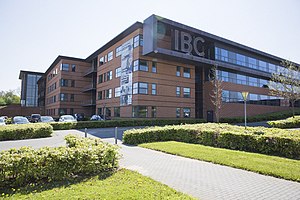
International Business College
IBC Kolding
IBC Kolding
IBC International Business College er Danmarks femtestørste handelsskole beliggende i Kolding, Aabenraa, Fredericia-Middelfart. Kolding Købmandsskole fusionerer i 2002 med Fredericia-Middelfart Handelsskole og ændrer således navn til International Business College. I 2004 fusionerer Aabenraa Business College med IBC og i 2008 med VUC Fredericia-Middelfart. I 2009 har IBC Kolding store pladsproblemer. Da det ikke er muligt at bygge videre på grunden erhverver IBC den gamle træbeskyttelsesvirksomhed GORI på Birkemosevej i Kolding. Den 12.500 kvm store træbygning bliver omdannet til et efteruddannelses- og videncenter under navnet IBC Innovationsfabrikken. IBC Kurser og Hovedforløbet holder til på Innovationsfabrikken, sammen med store dele af administrationen - direktion, sekretariat økonomi, marketing/kommunikation og IT. Innovationsfabrikken bruges også som møde- og konferencecenter.